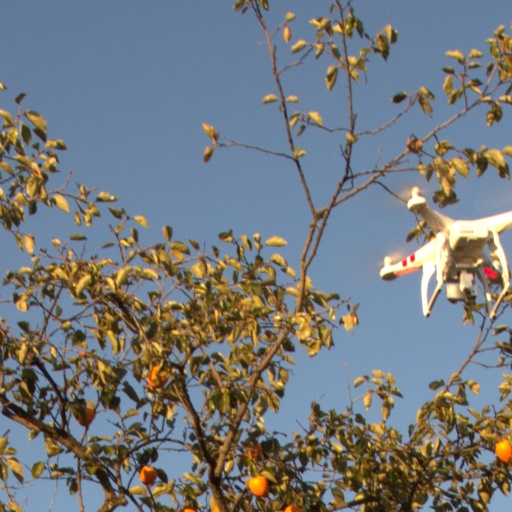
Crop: grape